Coast guard

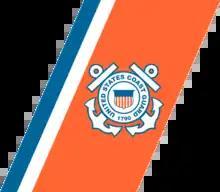
USCG racing stripe

The Coast Guard Administration is both a military and a law enforcement organization. The CGA is considered a civilian law enforcement agency under the administration of the Executive Yuan, though during wartime it may be incorporated as part of the ROC military. Its primary roles are ensuring the safety and security of territorial waters and coordinating search and rescue efforts.